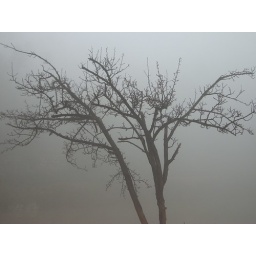
I saw this tree while I was visiting a mountain village in Yunnan, China.